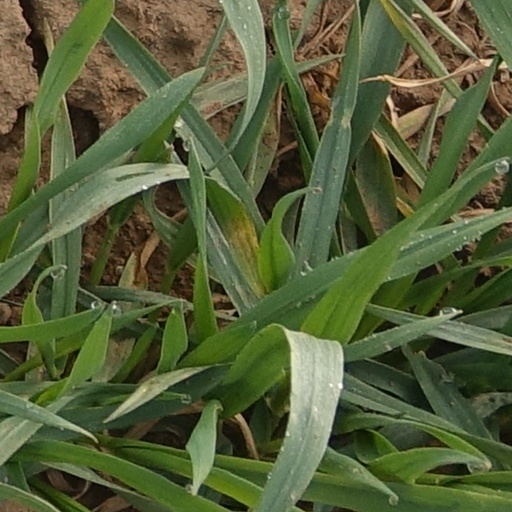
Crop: wheat